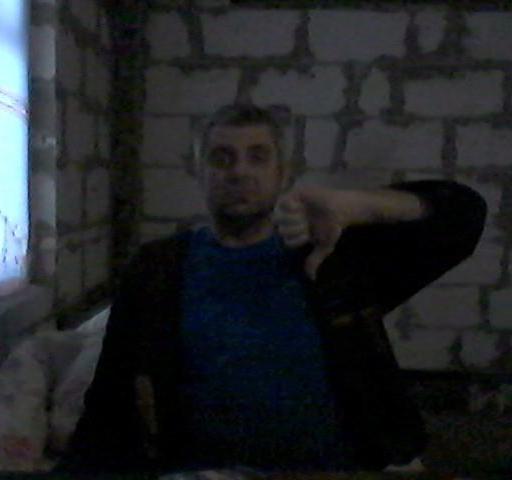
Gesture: dislike